Becky (slang)

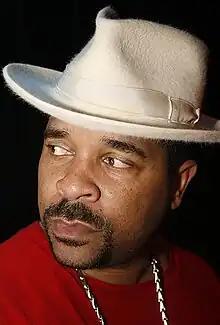
Sir Mix-a-Lot's song "Baby Got Back" (1992) was the source of the "ur-Becky".

According to Damon Young in "The Root", the term denotes "a certain type of privileged young White woman who exists in a state of racial obliviousness that shifts from intentionally clueless to intentionally condescending". The modern term, the "ur-Becky", is thought to date to Sir Mix-a-Lot's song "Baby Got Back" (1992), where one woman says to another: "Oh my God, Becky, look at her butt". Both women are white and, according to Kelly, "mildly racist, as they do not understand the appeal of a woman's shapely posterior or wider definitions of beauty than their own. And thus adds the connotation that a Becky has a narrow, condescending world view, and we're graced with the idea of a 'dumb Becky'."